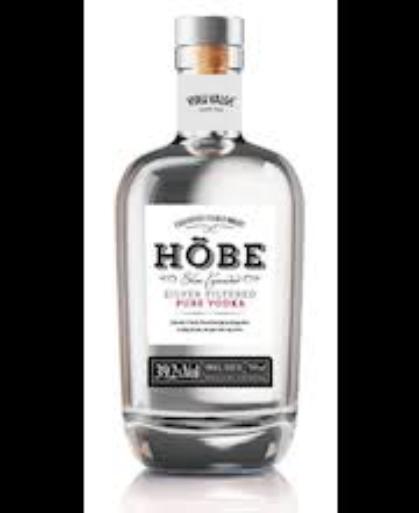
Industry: Food